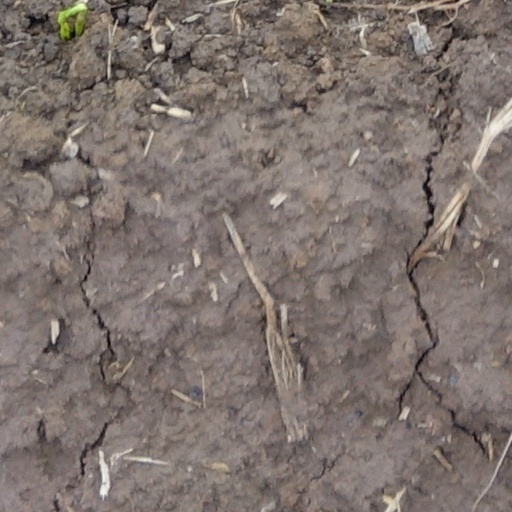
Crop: wheat